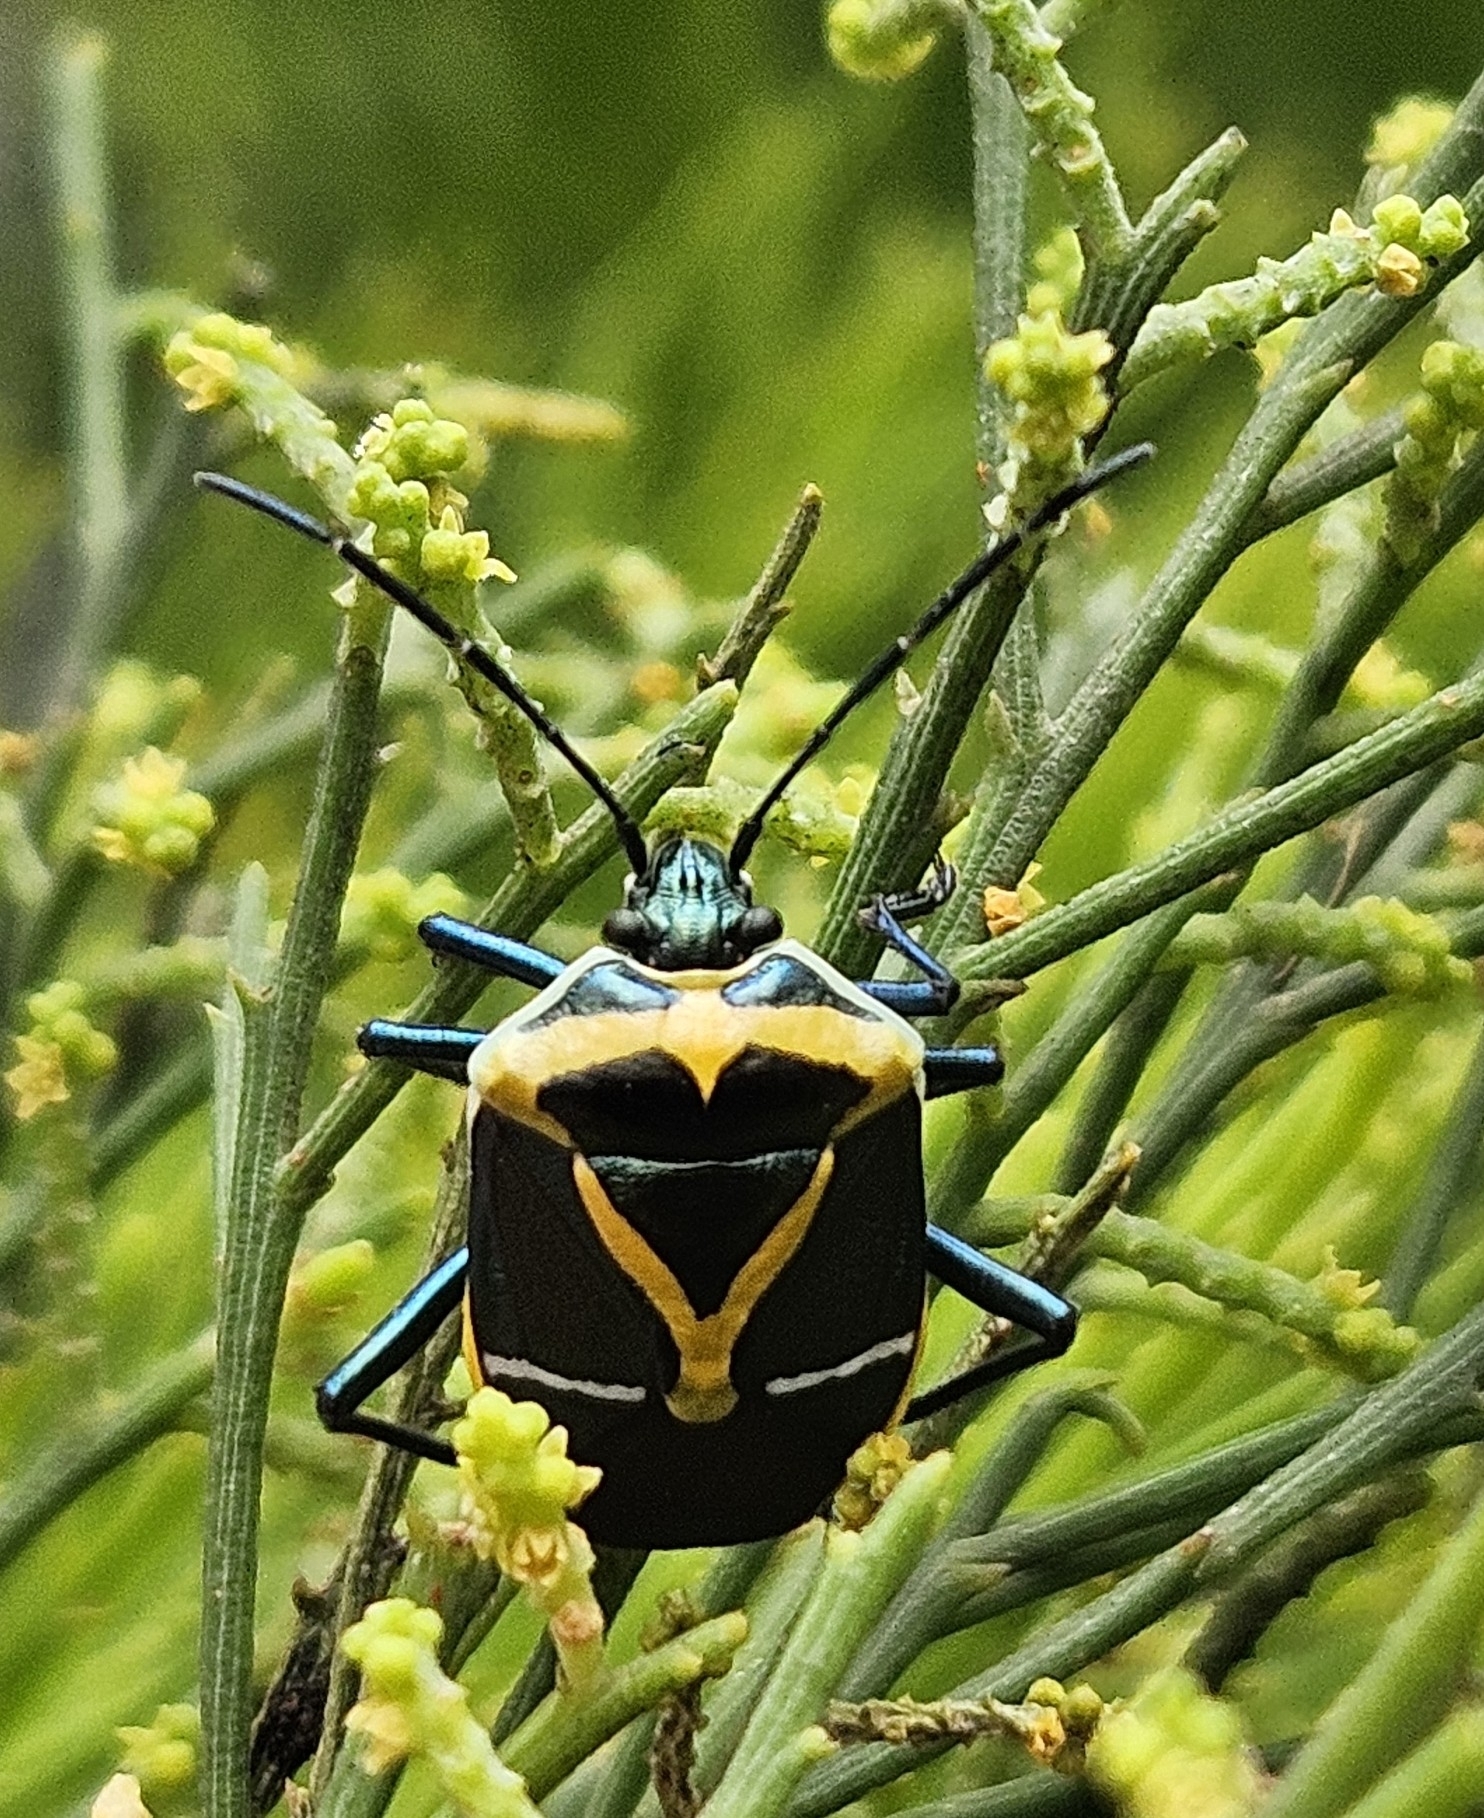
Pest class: stink_bug